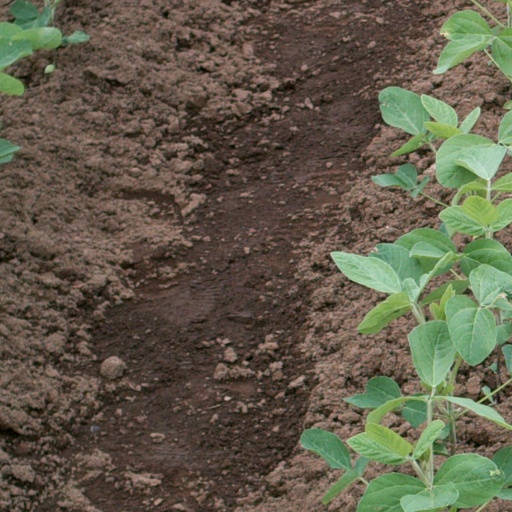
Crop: soybean